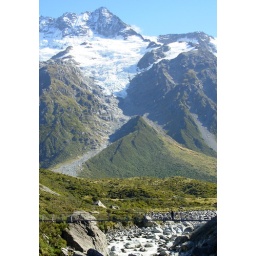
Swing Bridge over river in Hooker Valley - a pretty scary path up to the bridge along a cliff face